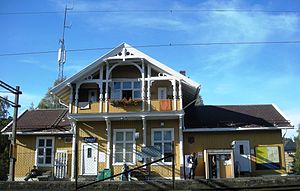
Fetsund Station
Fetsund Station er en jernbanestation, der ligger i byområdet Fetsund i Fet kommune på Kongsvingerbanen i Norge. Stationen betjenes af lokaltog mellem Asker og Kongsvinger. Desuden betjenes den af Ruters buslinje 875 mellem Trøgstad og Lillestrøm, der kun kører i myldretiden.